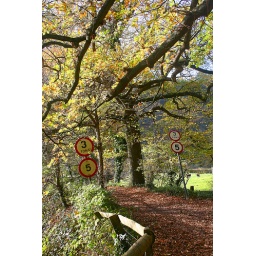
Limits for cars as they approach the rather uneven structure of the bridge over the River Wye.